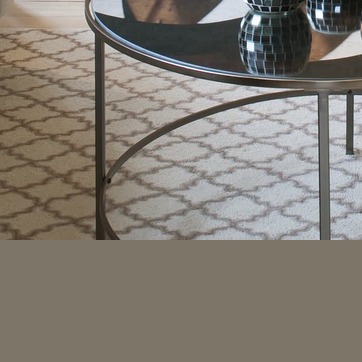
Material: carpet